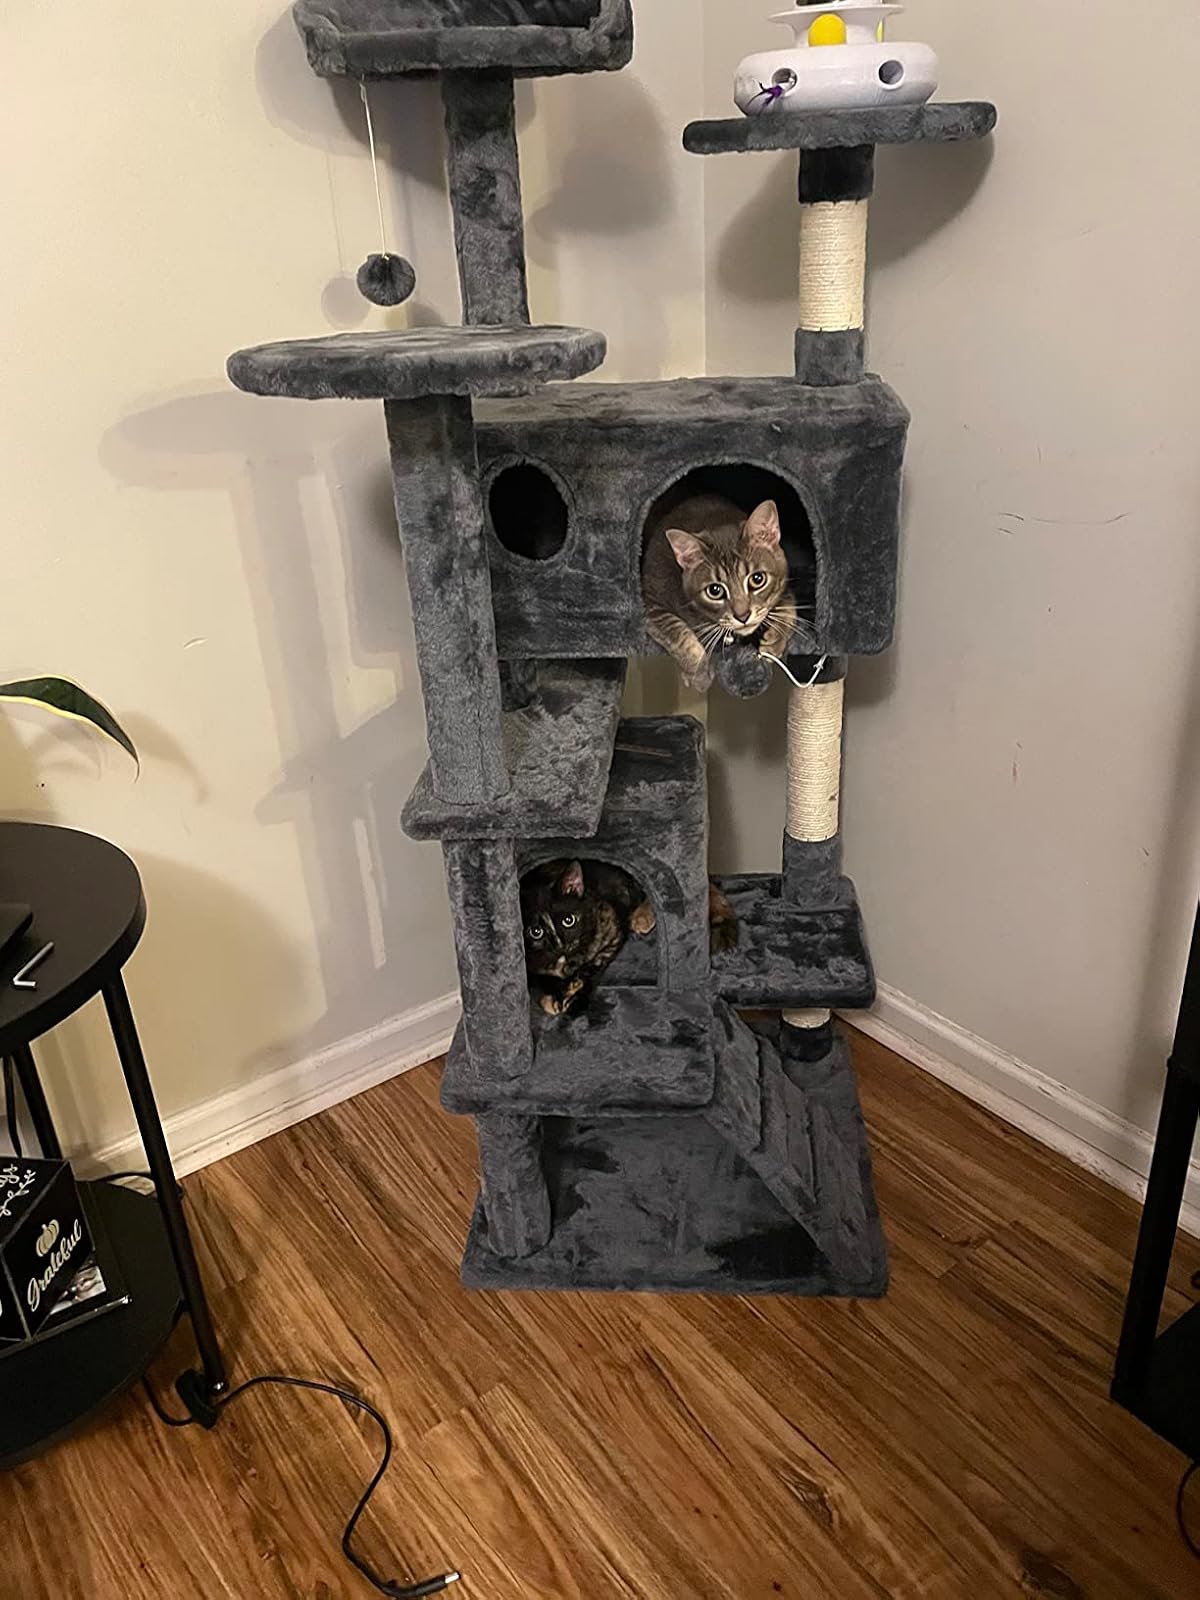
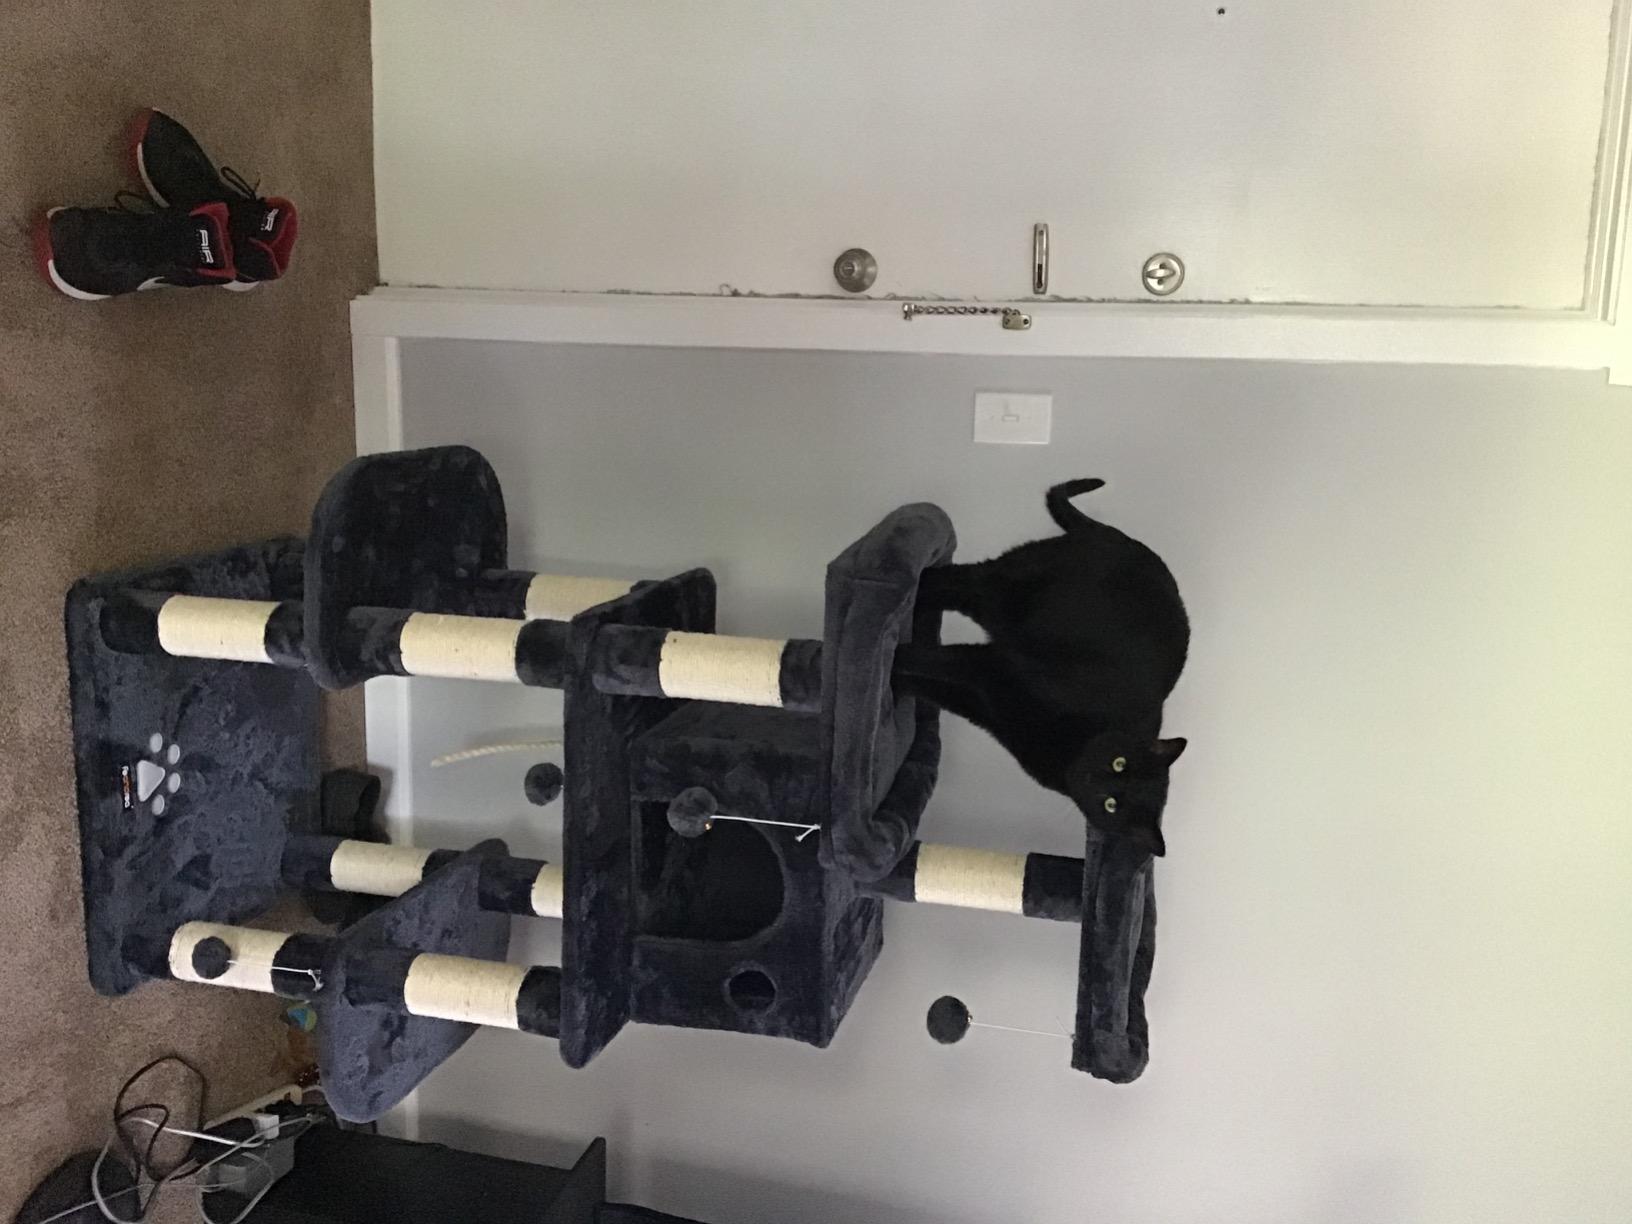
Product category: items_cat tree
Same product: no